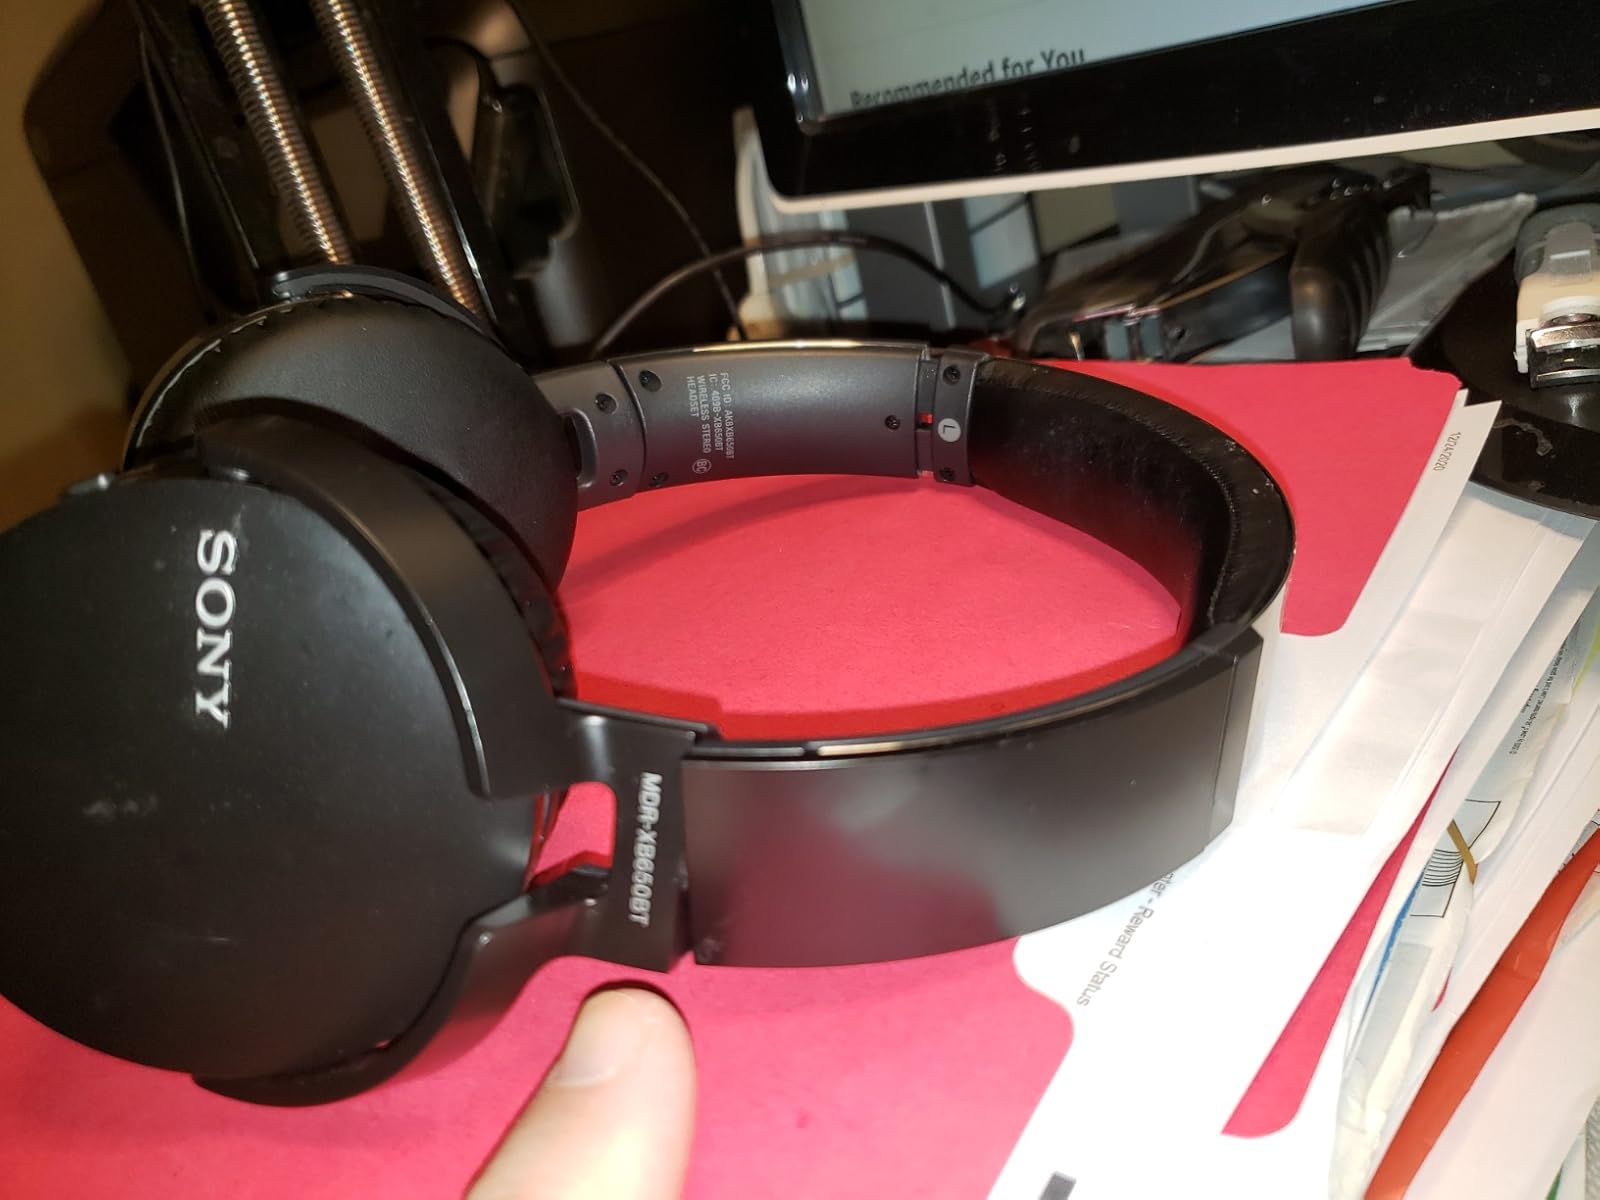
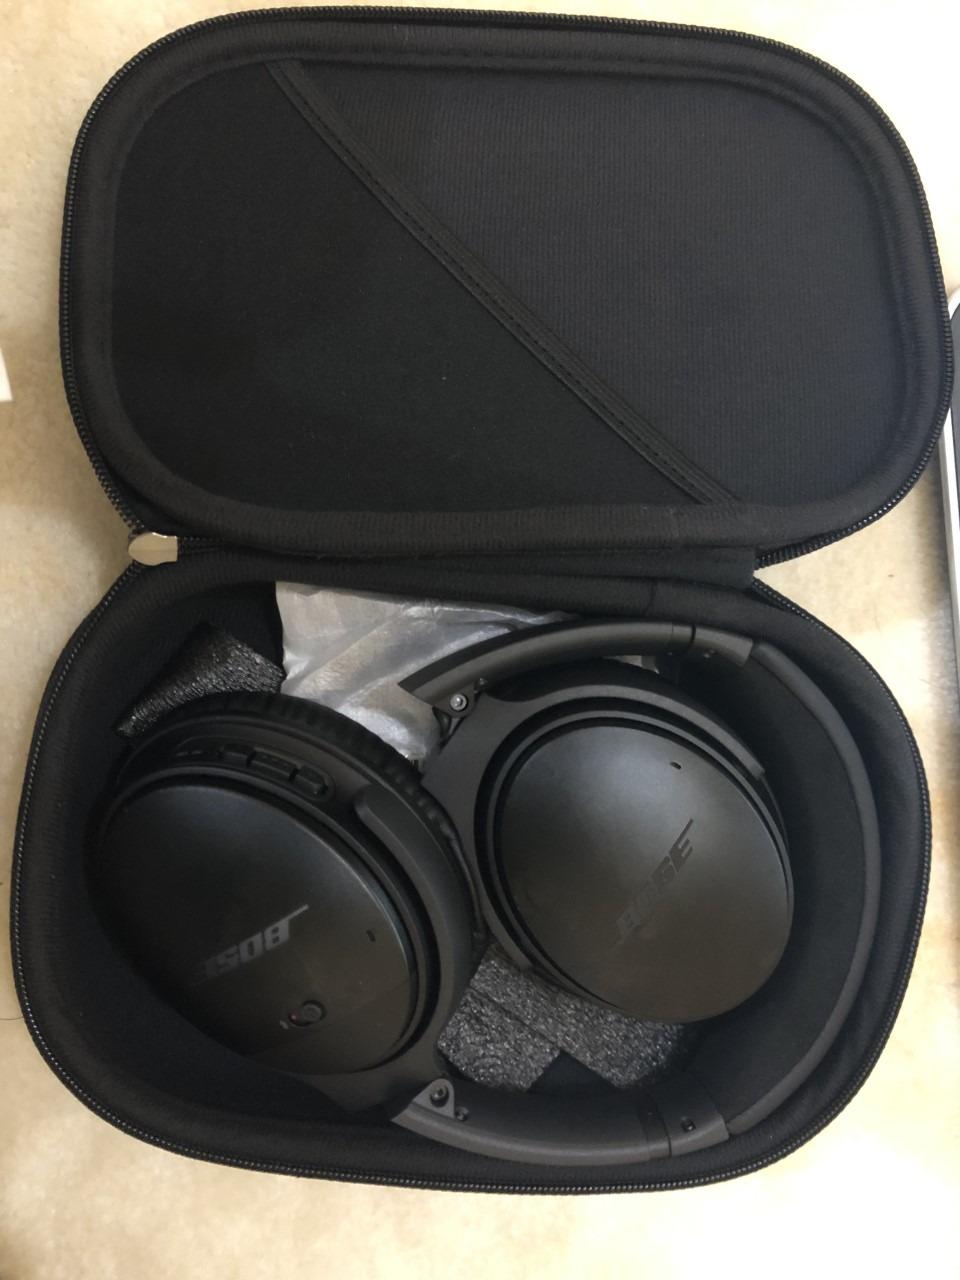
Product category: headphones
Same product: no